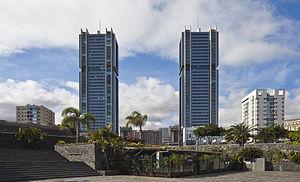
Les Torres de Santa Cruz sont deux tours situées dans la ville de Santa Cruz de Tenerife. La Tour I a été construite en 2004 et la Tour II en 2006.